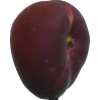
Label: nectarine_flat